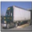
Label: truck